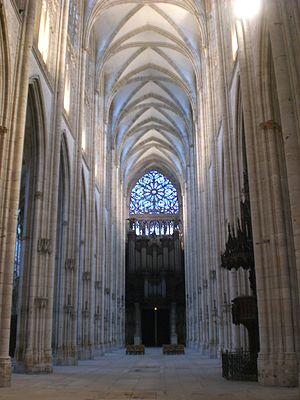
Église Saint-Ouen de Rouen, la nef centrale. Italiano: Rouen, Chiesa di Saint-Ouen, navata centrale.